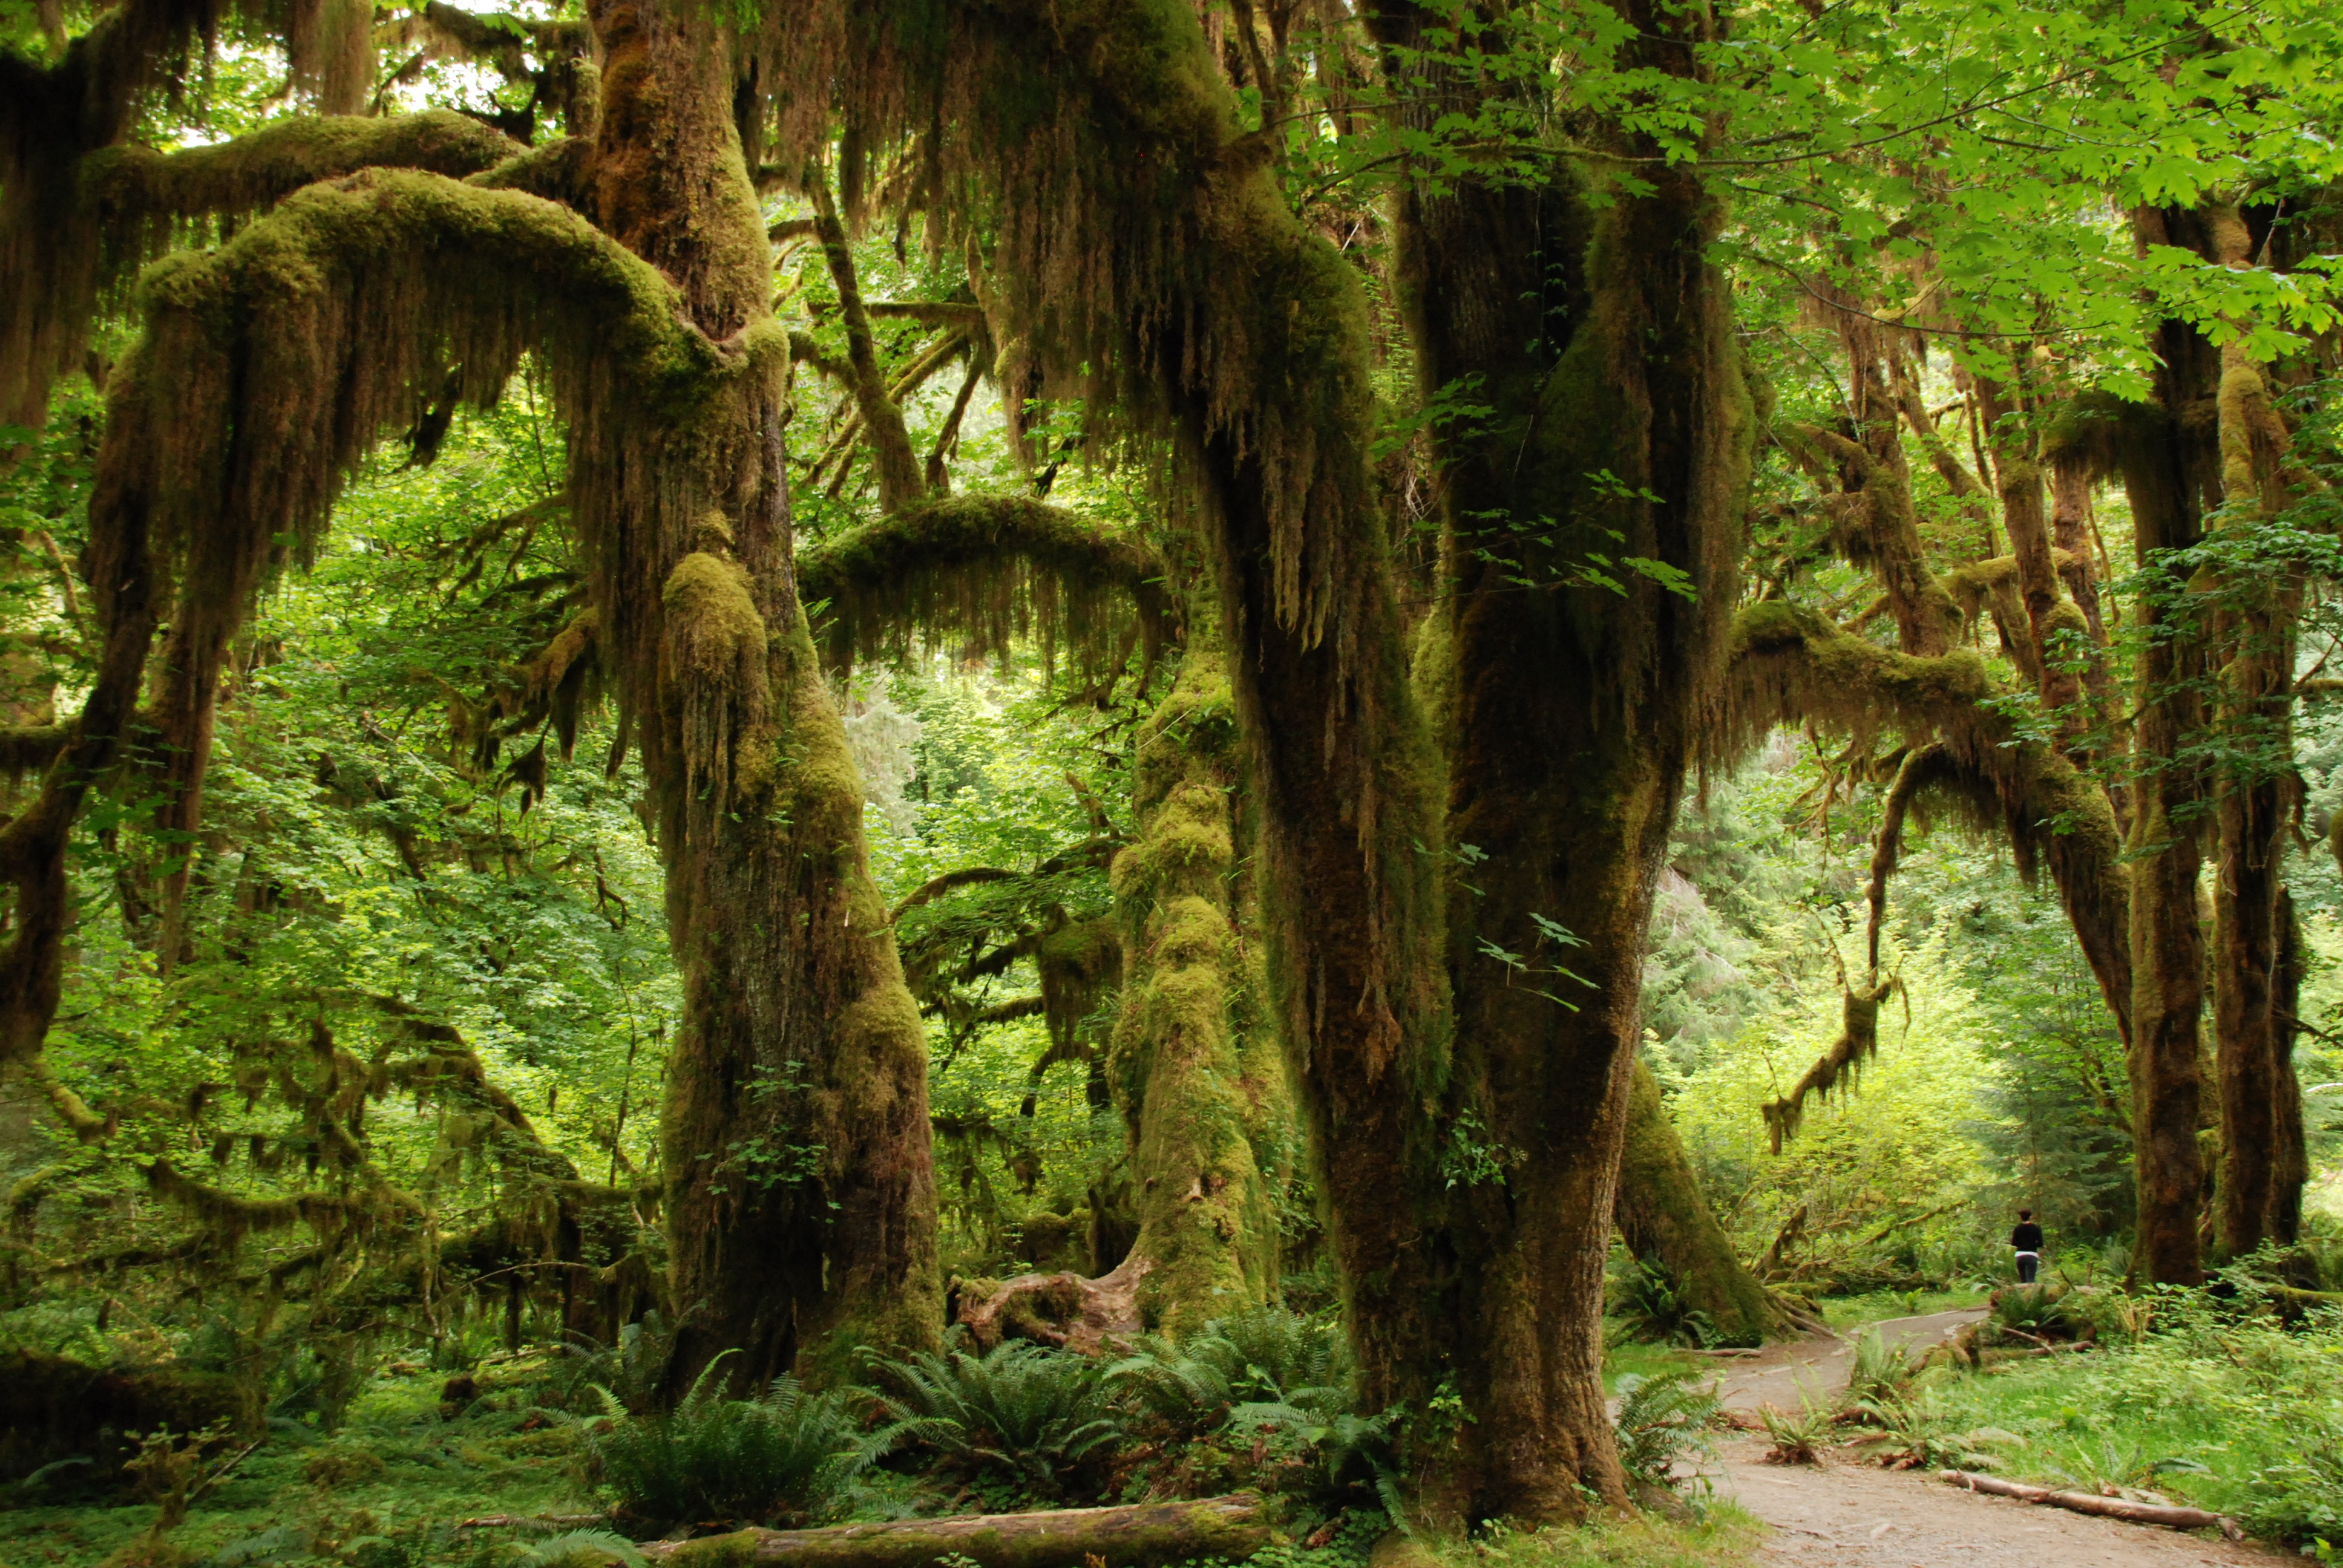
landscape, tree, nature, forest, wilderness, branch, plant, sunlight, trunk, moss, green, jungle, america, botany, trees, vegetation, rainforest, deciduous, grove, woodland, habitat, ecosystem, washington state, biome, old growth forest, natural environment, geographical feature, woody plant, temperate broadleaf and mixed forest, temperate coniferous forest